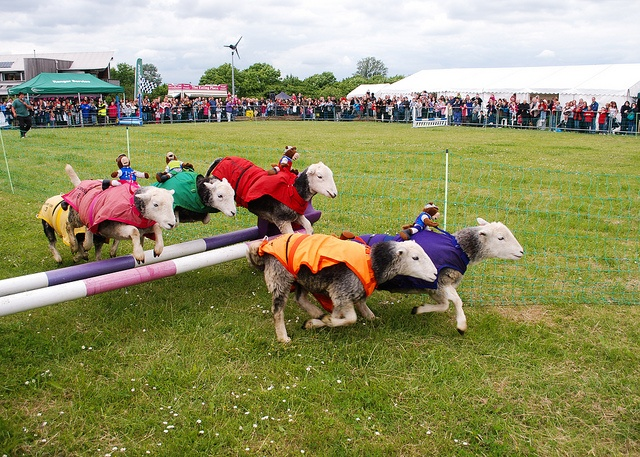
Five sheep are running with blankets and small stuffed monkeys on their backs.
A group of people riding on the backs of horses.
goats with little stuffed monkees on their back as they run a race
A small group of sheep in jackets jump over the sticks.
A goat race with teddy bears as their riders is a fun idea.